Buda heresy

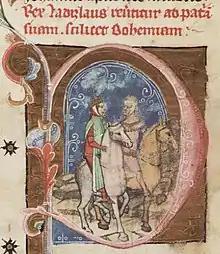
Wenceslaus leaves Hungary (from the "Illuminated Chronicle")

18th-century theologian and historian Péter Bod identified the spiritual leaders of the heretical movement as Waldensians, based on this, György Székely also shared that standpoint. After analyzing parallel phenomena, Péter Galambosi considered, the leaders in Buda belonged to the Lombardy branch of the Waldensians (also known as "The Poor of Lombardy"). The Waldensians said the Holy See was not eligible for the collection of tithe, which provided an ideological basis to the secular city council, which refused to pay ecclesiastical taxes for years. The movement at Buda was a coalition of the malcontent local elite and the clergy, which reconciled its economic and religious aspects. It is plausible that the Waldensian ideology reached the town through the western trade route to southern German merchant cities. Historian László Zolnay argued the Buda heresy was supported by the local lower clergy; he also connected the near-contemporary poem "Planctus clericorum" ("A Lamentation of Priests"), which was written around 1310, to the movement. Galambosi accepted this and argued the poem used the same texts from the Bible, which were incorporated into the argumentation of the Waldensians too. By name, only a certain priest, Louis (Ludwig) was referred to as a spiritual leader of the Buda heresy by the verdict of the 1307 national synod. The denomination ""sacerdos"" proves that once he was ordained as a priest (i.e. not "false" or disguised), but later affected by heretic doctrines. The burghers and their elite, who had supported the movement, were definitely not convinced Waldensians, they cooperated with the ascetic heresy due to political motivation. Petermann and his councilors endorsed that movement, which questioned the legal basis of the economic claims of their rivals, the church institutions and weakened its moral authority.